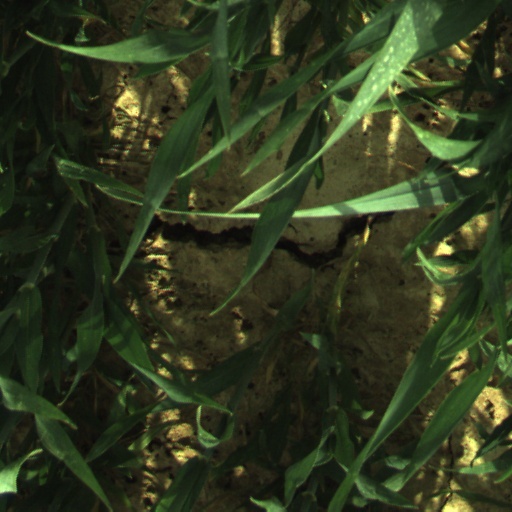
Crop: wheat